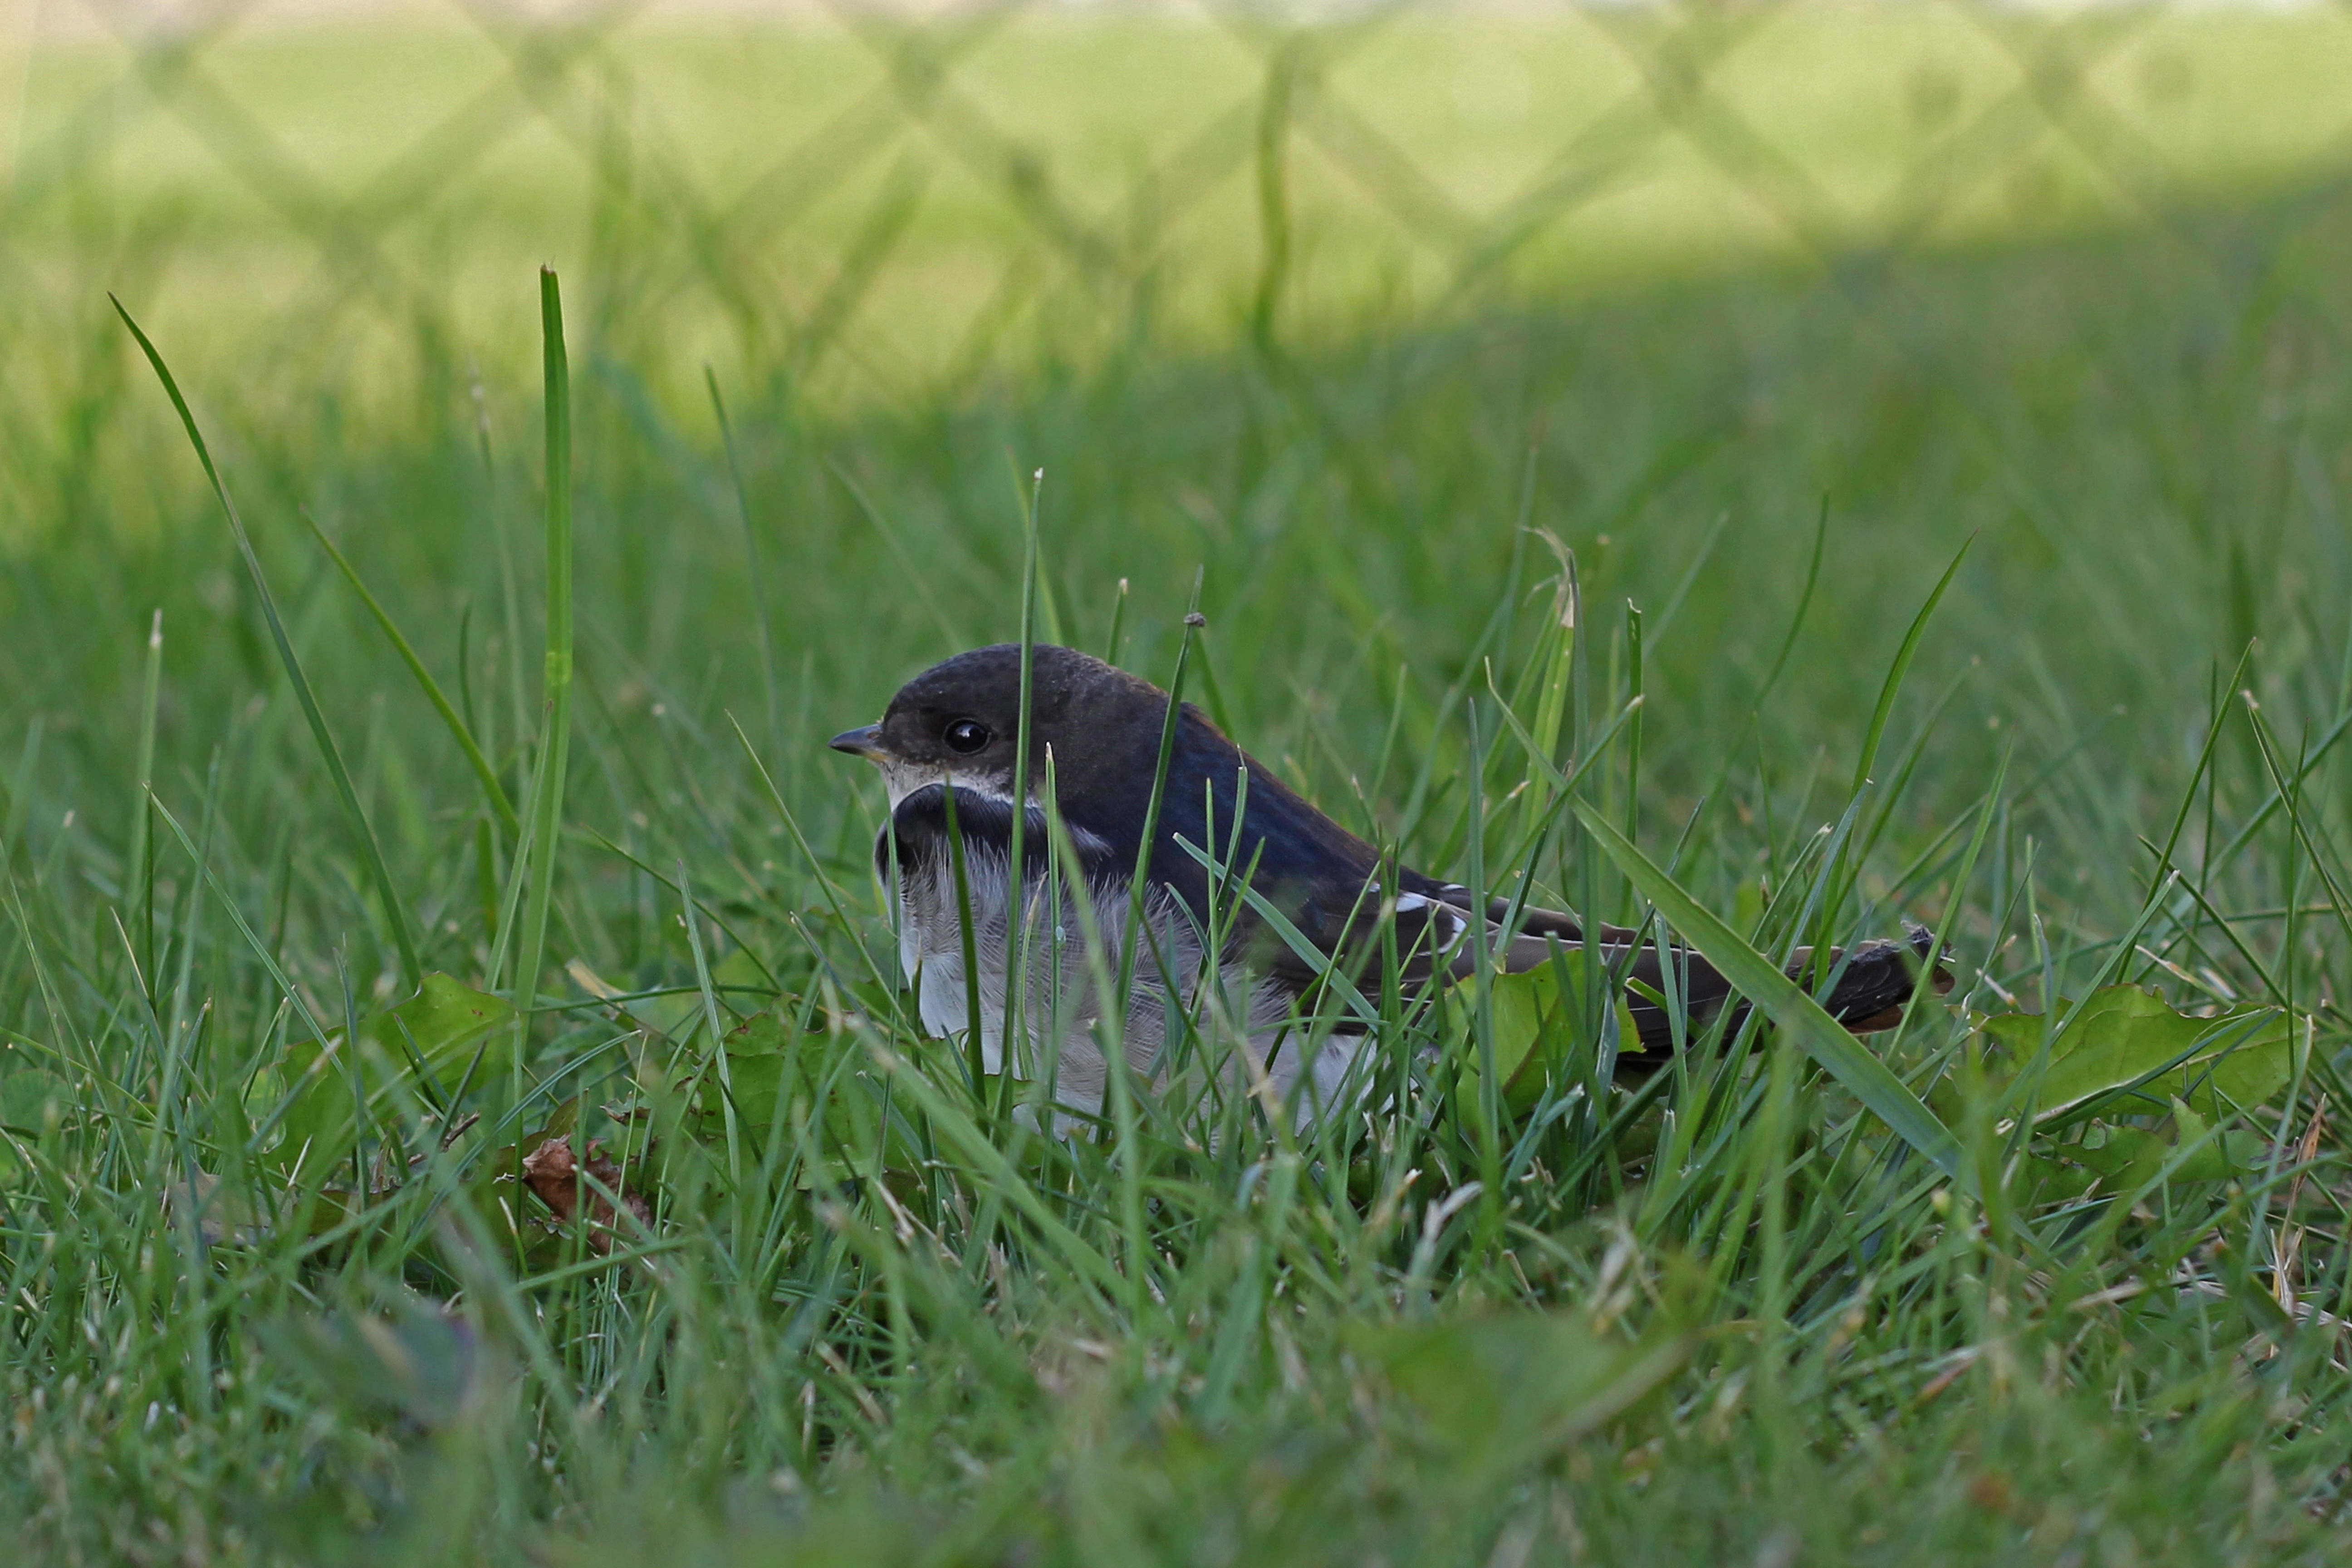
nature, grass, bird, lawn, meadow, prairie, leaf, animal, wildlife, green, insect, fauna, invertebrate, grassland, habitat, macro photography, young bird, schwalbe, grass family, nest stool, young swallow